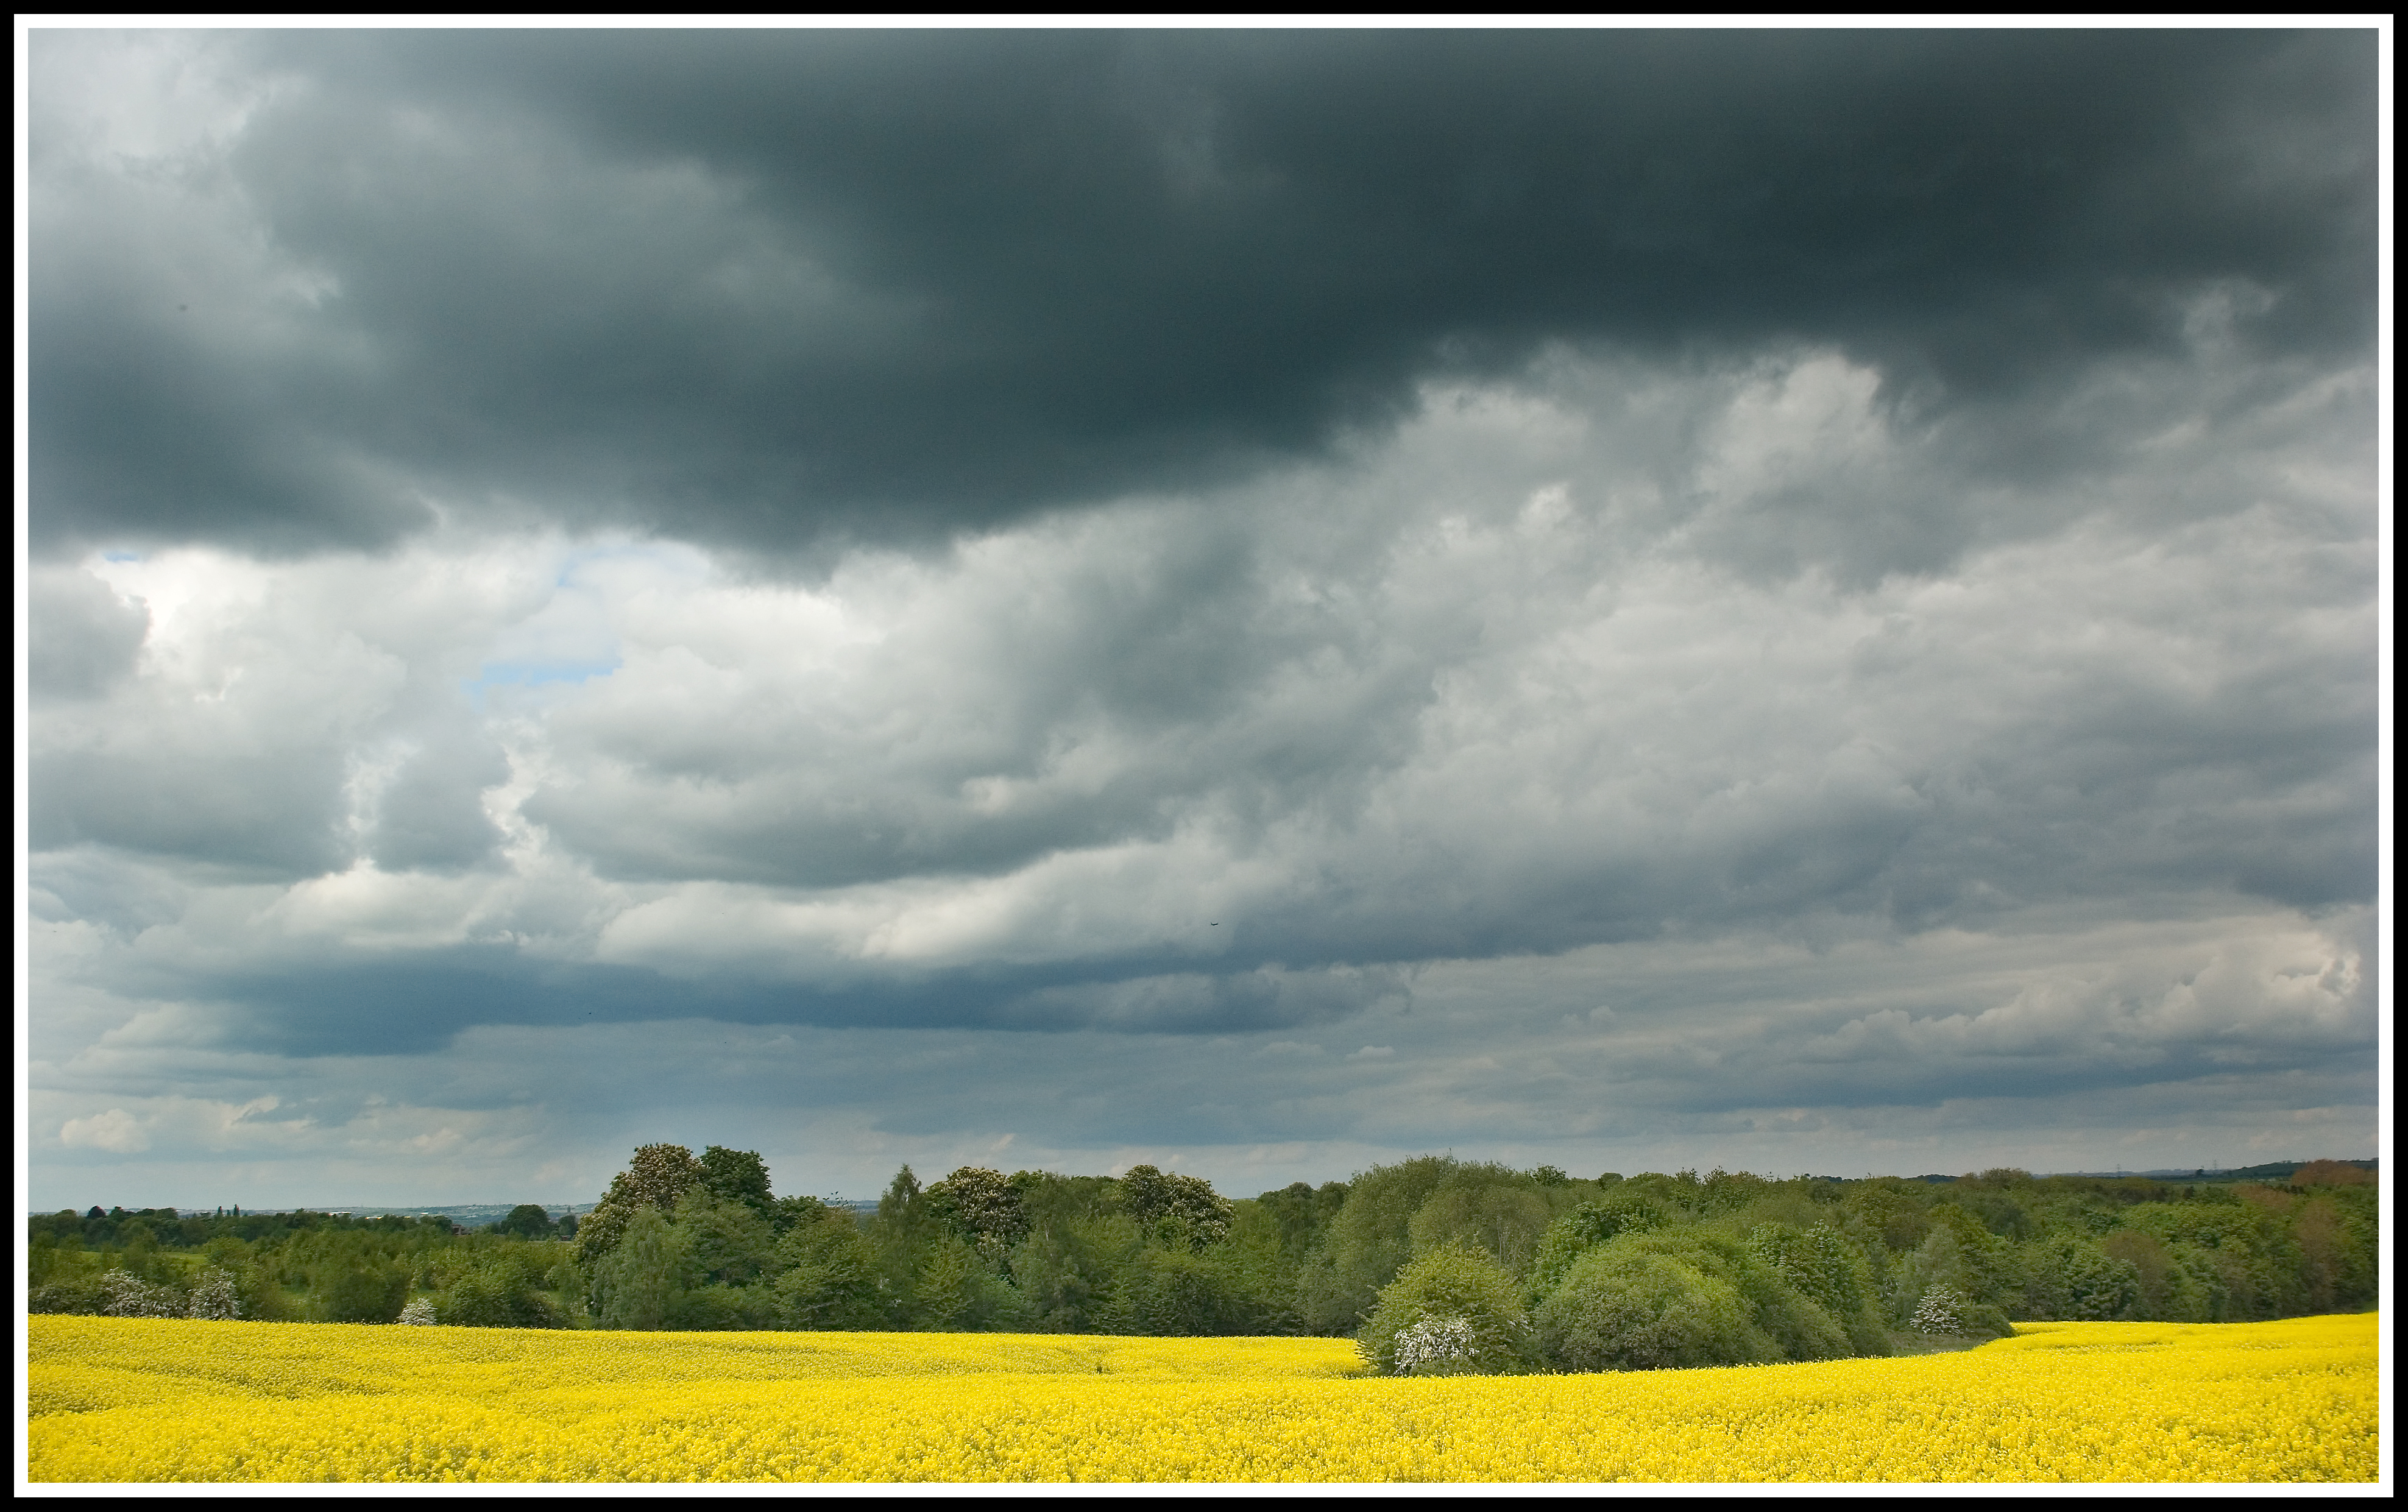
landscape, grass, horizon, cloud, sky, field, meadow, prairie, flower, wind, storm, tv, black, yellow, plain, rapeseed, grassland, for, ok, ecosystem, brassica, rural area, meteorological phenomenon, grass family, mustard plant